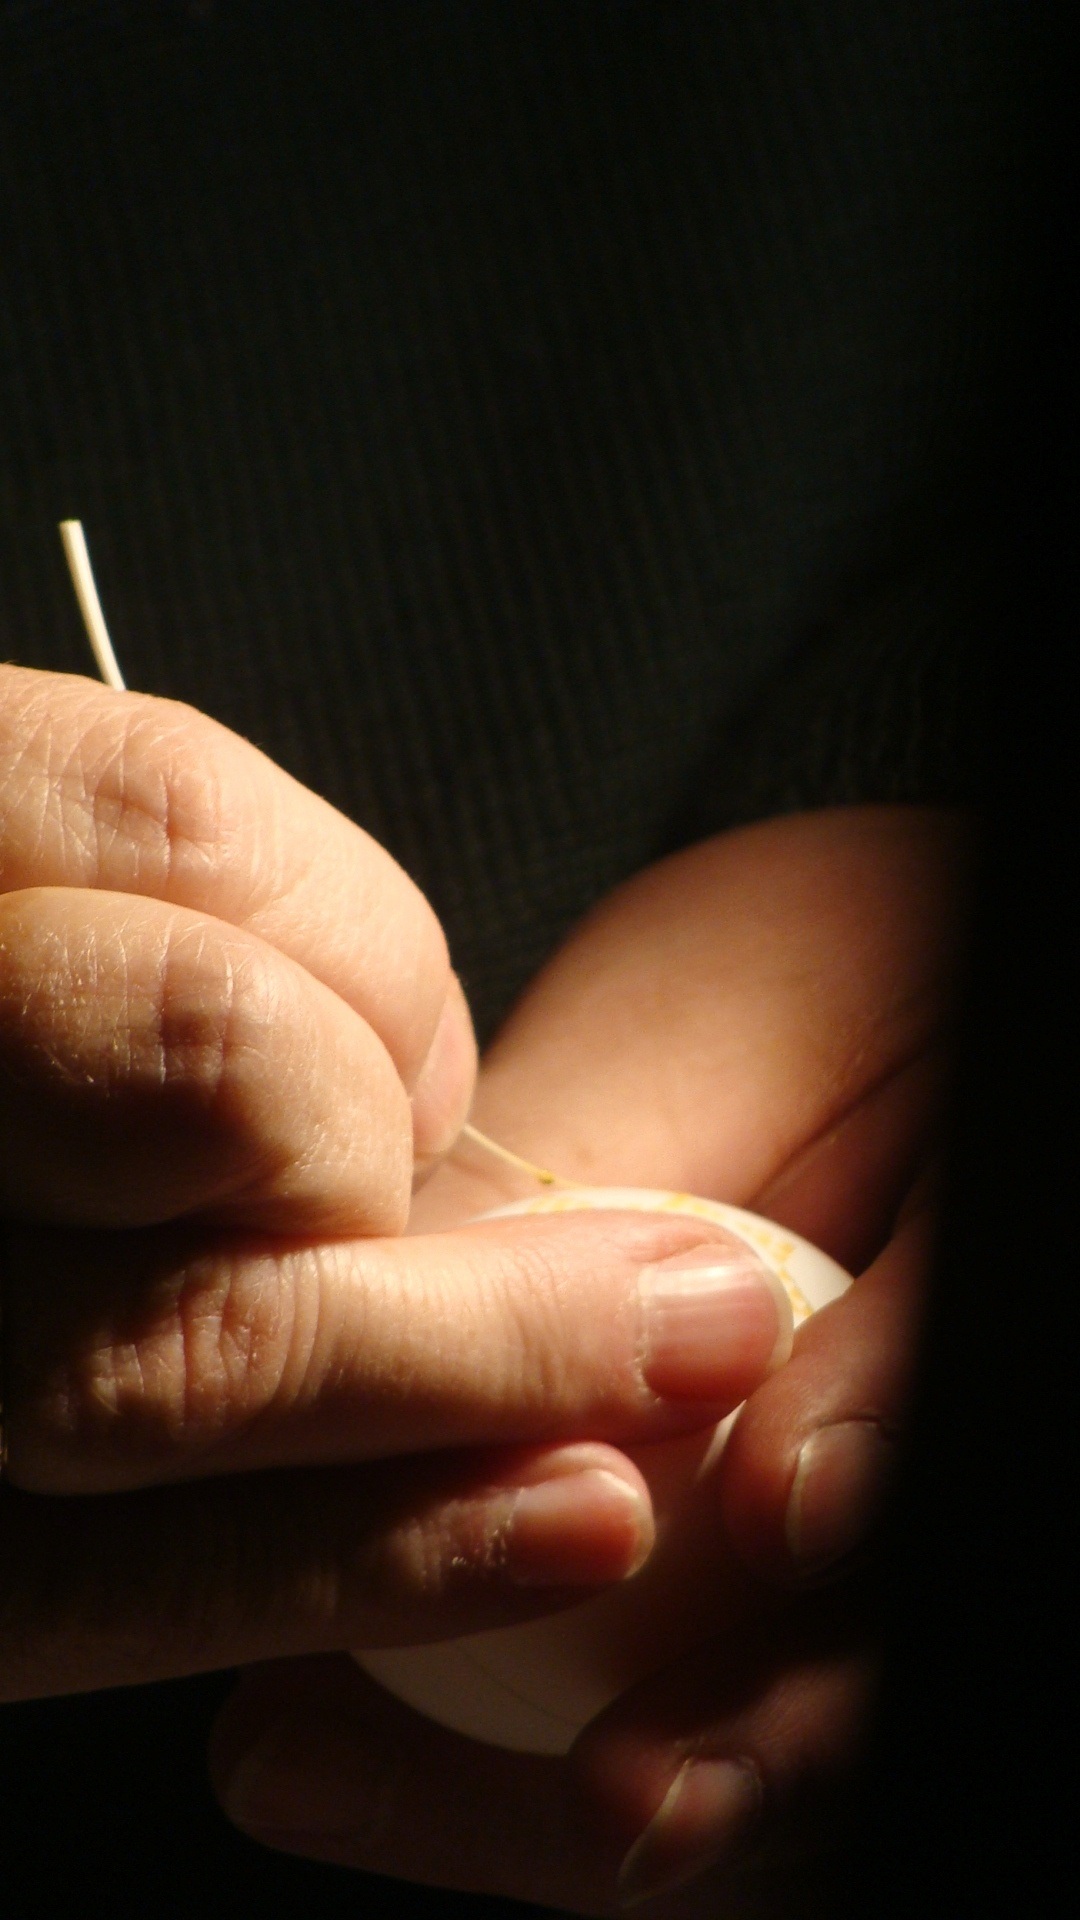
hand, photography, leg, decoration, finger, paint, arm, egg, mouth, close up, human body, hands, skin, easter, organ, thumb, arts crafts, sense, human action, sorbian